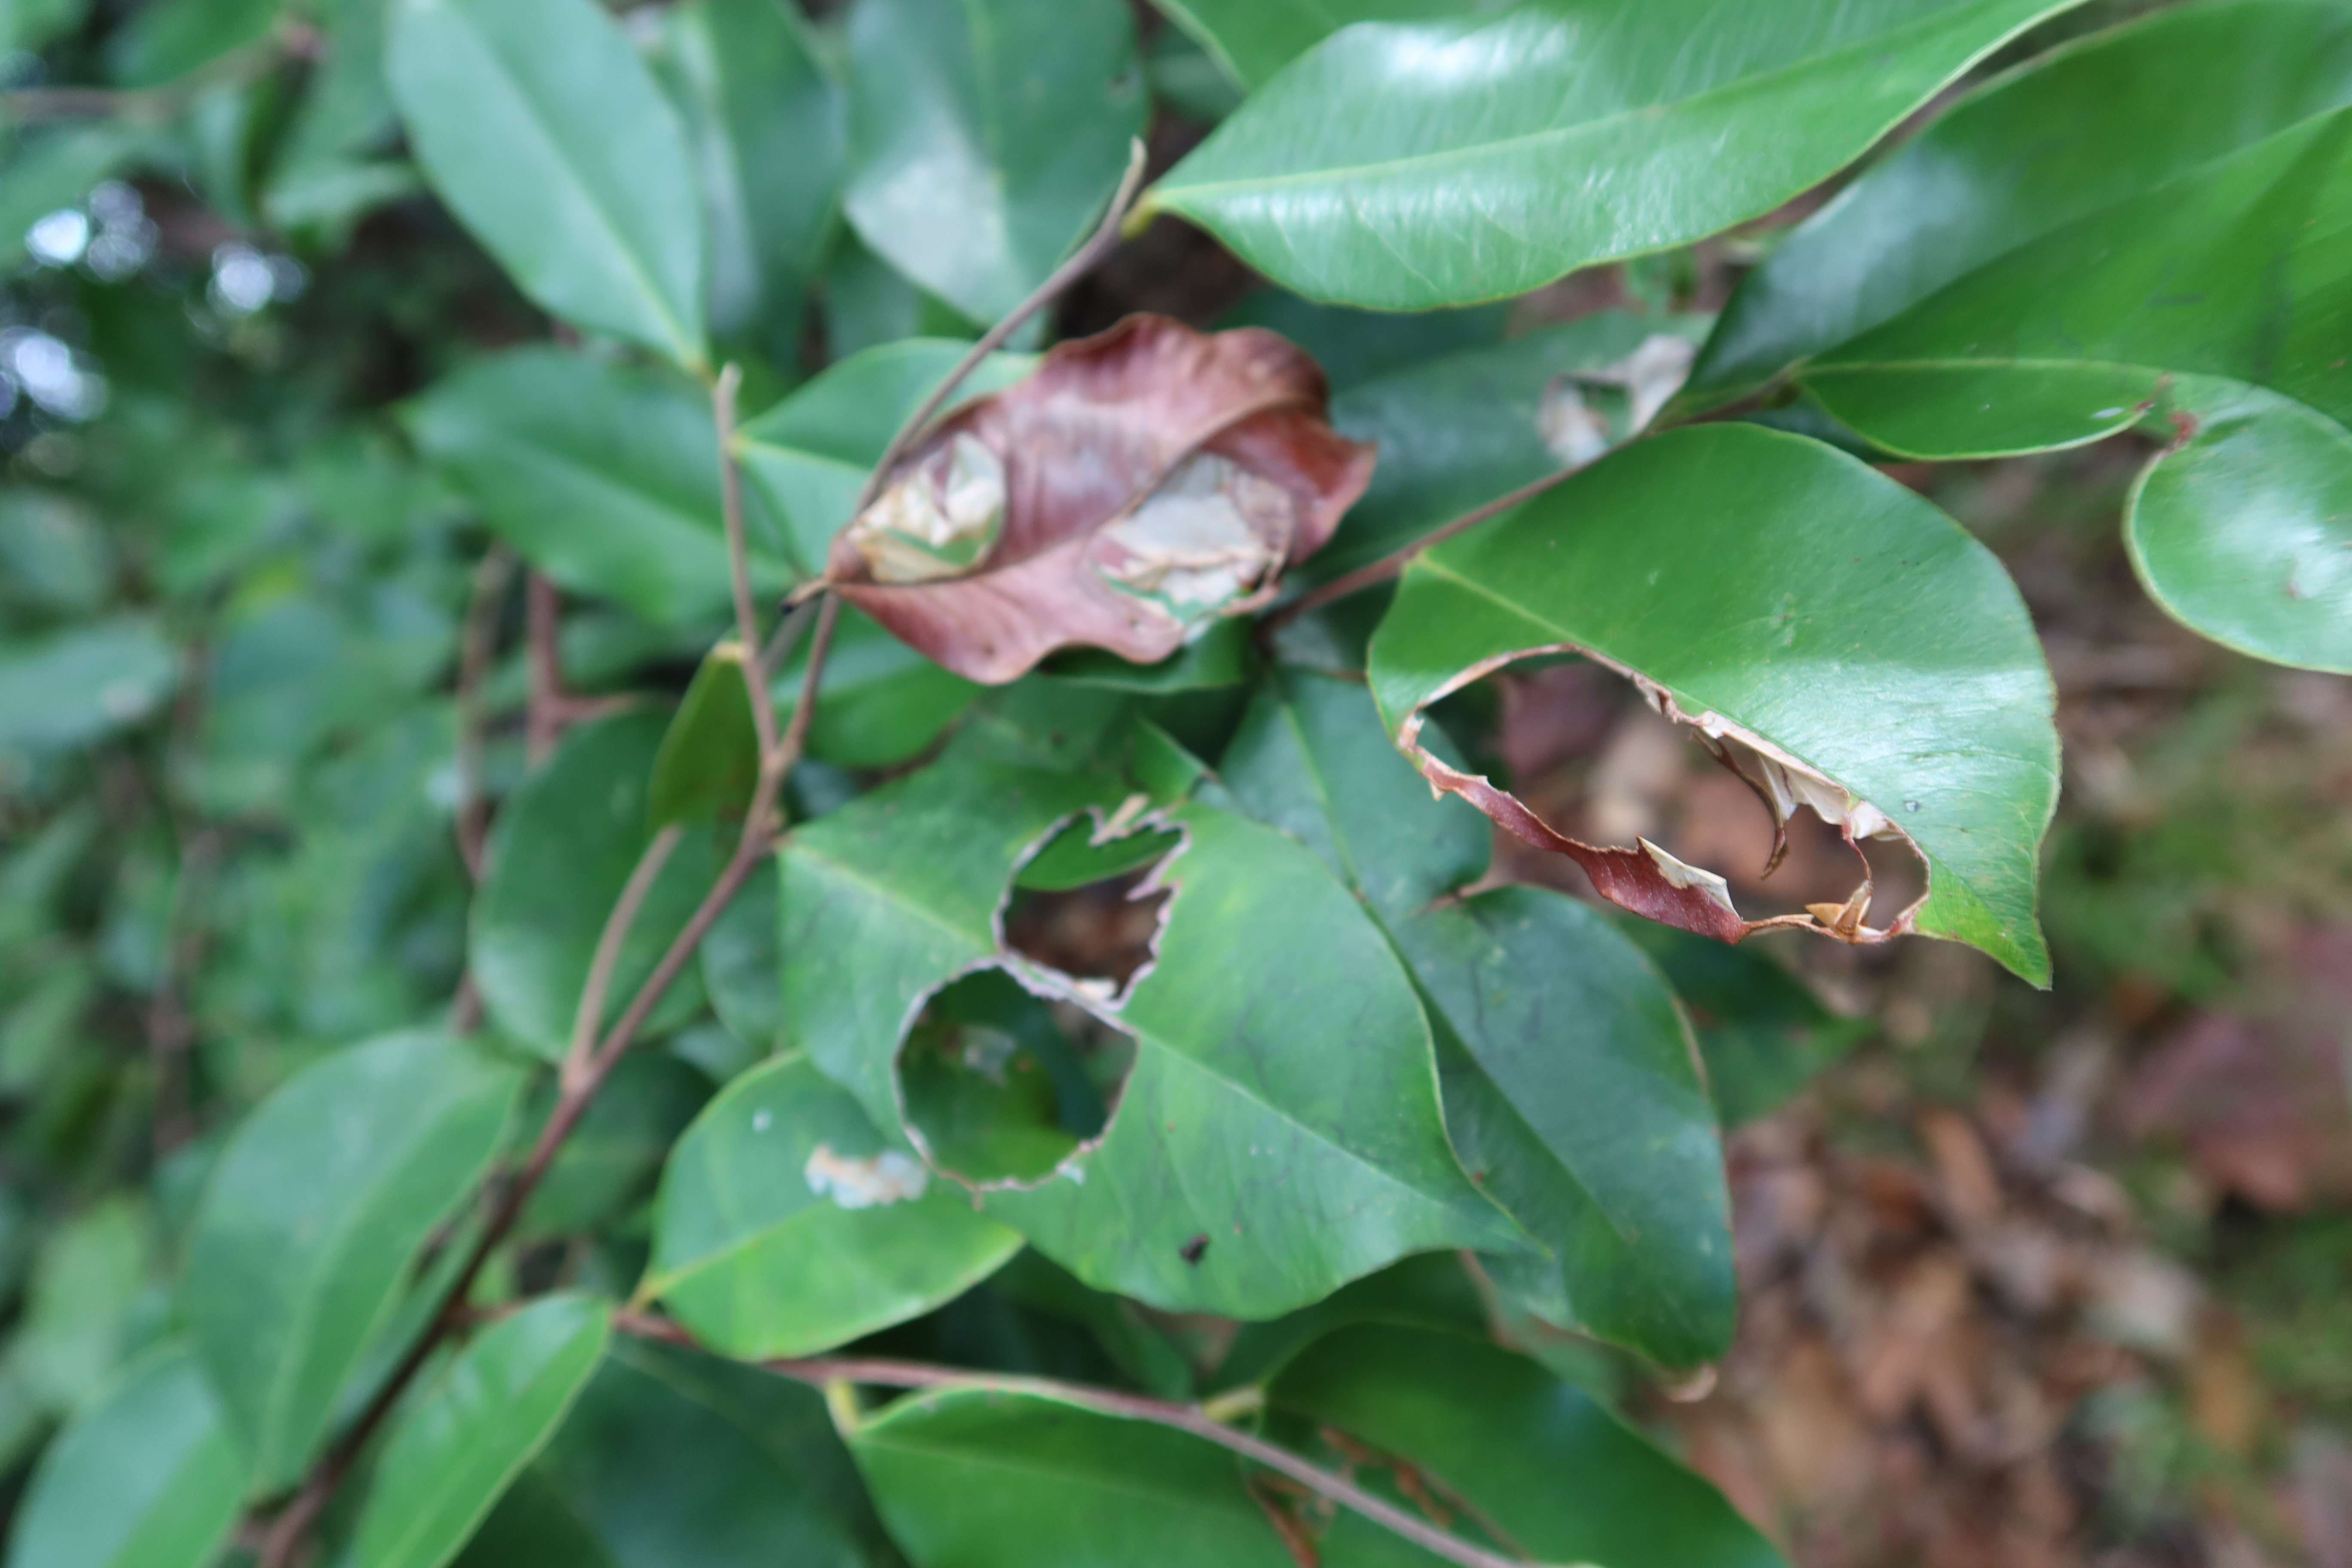
Label: Translucent lesion